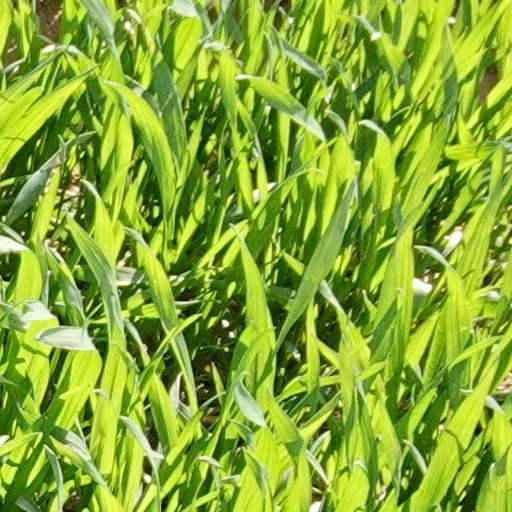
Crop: wheat